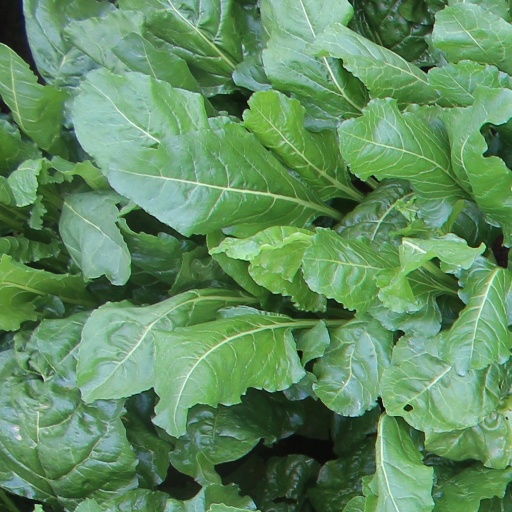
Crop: sugar beet